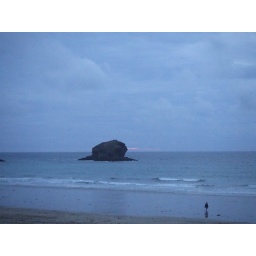
red sky in backround was greatl 068